Chinese New Year

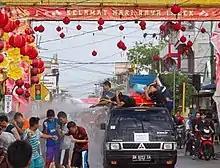
"Cian cui" is an Indonesian tradition during the Chinese New Year which involves splashing others with water. Photograph taken in Selatpanjang, Riau, Indonesia.

Chinese New Year's Eve is typically a half-day holiday in Malaysia, while Chinese New Year is a two-day public holiday. George Town, a Chinese-majority city, is known for its lively Chinese New Year celebrations that last until the Lantern Festival on the fifteenth day. Kek Lok Si, the largest Buddhist temple in Malaysia, is typically lit up throughout the festivities. Penang's Chief Minister customarily hosts an "open house" for the public, while various other events take place across the city, including at the Chinese clan houses and the Snake Temple. Hokkien households celebrate the Jade Emperor's Birthday, known colloquially as the "Hokkien New Year", on the ninth day with offerings. Traditionally during the Lantern Festival, single females throw oranges at seafront locations like the Esplanade with the hope of finding their partners.